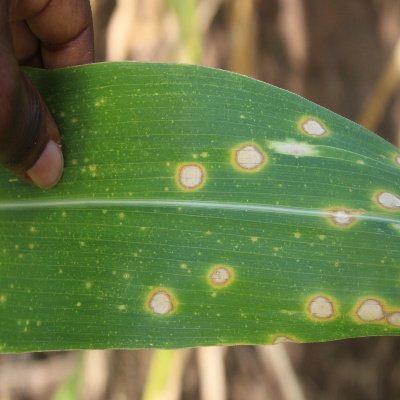
Crop: Maize
Condition: leaf spot